Hybrid electric vehicle

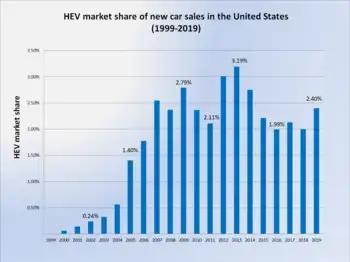
HEV market share of new car sales in the U.S. between 1999 and 2019

TMC experienced record sales of hybrid cars during 2013, with 1,279,400 units sold worldwide, and it took nine months to achieve one million hybrid sales. Again in 2014, TMC sold a record one million hybrids in nine months. Toyota hybrids combined with Lexus models reached 1 million units in May 2007, and the U.S. reached the 1 million mark of sales of both brands by February 2009. Worldwide sales of TMC hybrids totaled over 2 million vehicles by August 2009, 3 million units by February 2011, 5 million in March 2013, 7 million in September 2014, and the 8 million mark in July 2015. The 9 million sales mark was reached in April 2016, again, selling one million hybrids in just ninth months, and the 10 million milestone in January 2017, achieved one more time just nine months after the previous million. TMC achieved the 15 million sales milestone in January 2020.